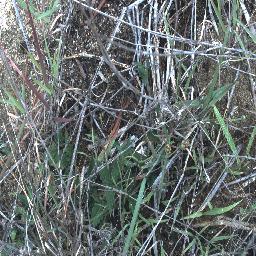
Label: negative